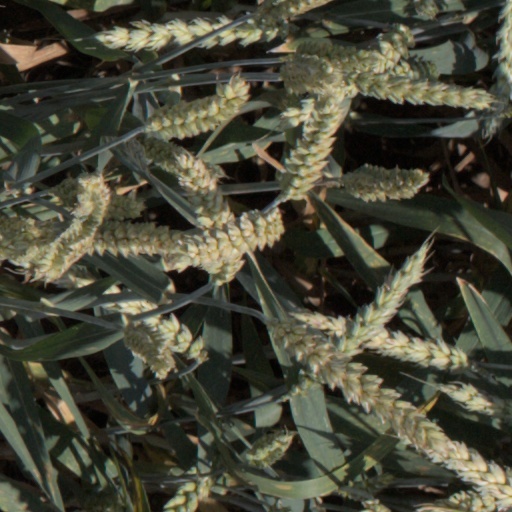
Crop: wheat